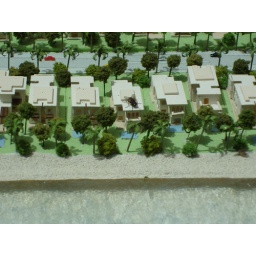
I live in the house with the fly on the roof . . .